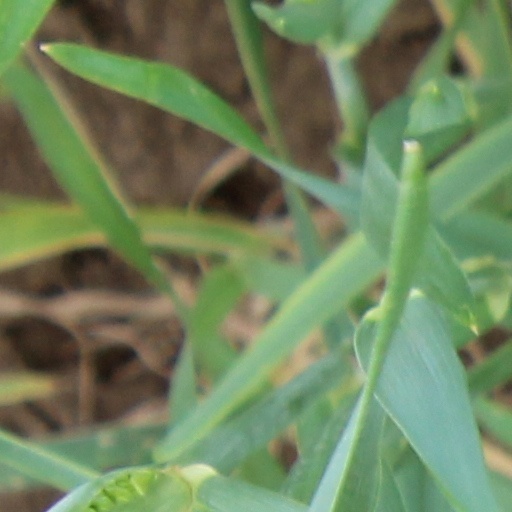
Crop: wheat